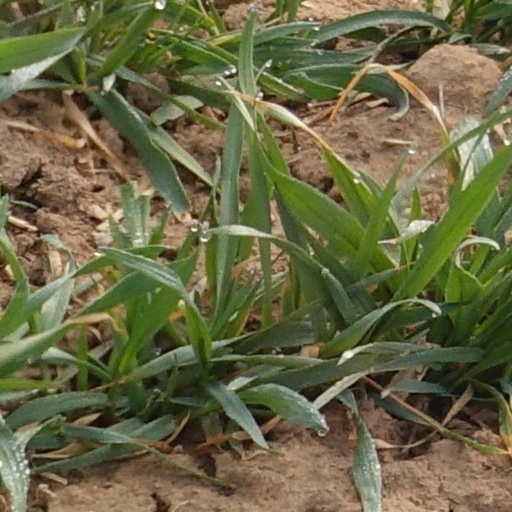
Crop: wheat